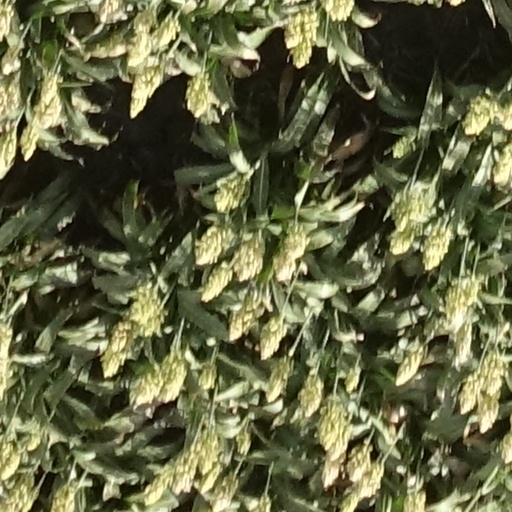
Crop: sorghum